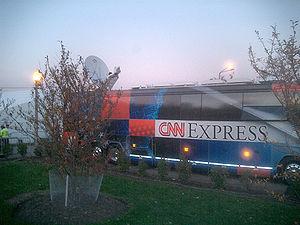
Cable News Network est une chaîne de télévision d'information en continu américaine fondée en 1980 par Ted Turner. La société est rachetée en 1996 par WarnerMedia.